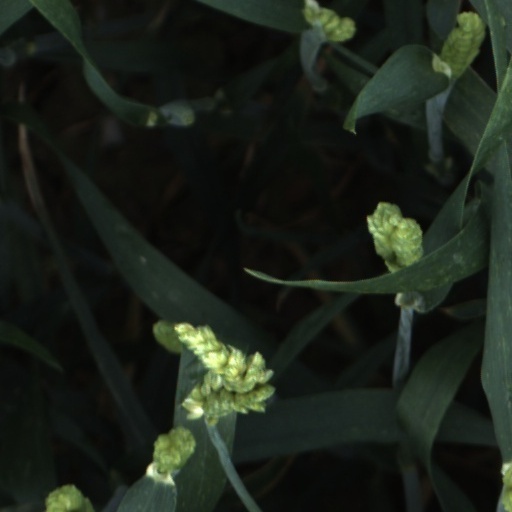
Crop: wheat